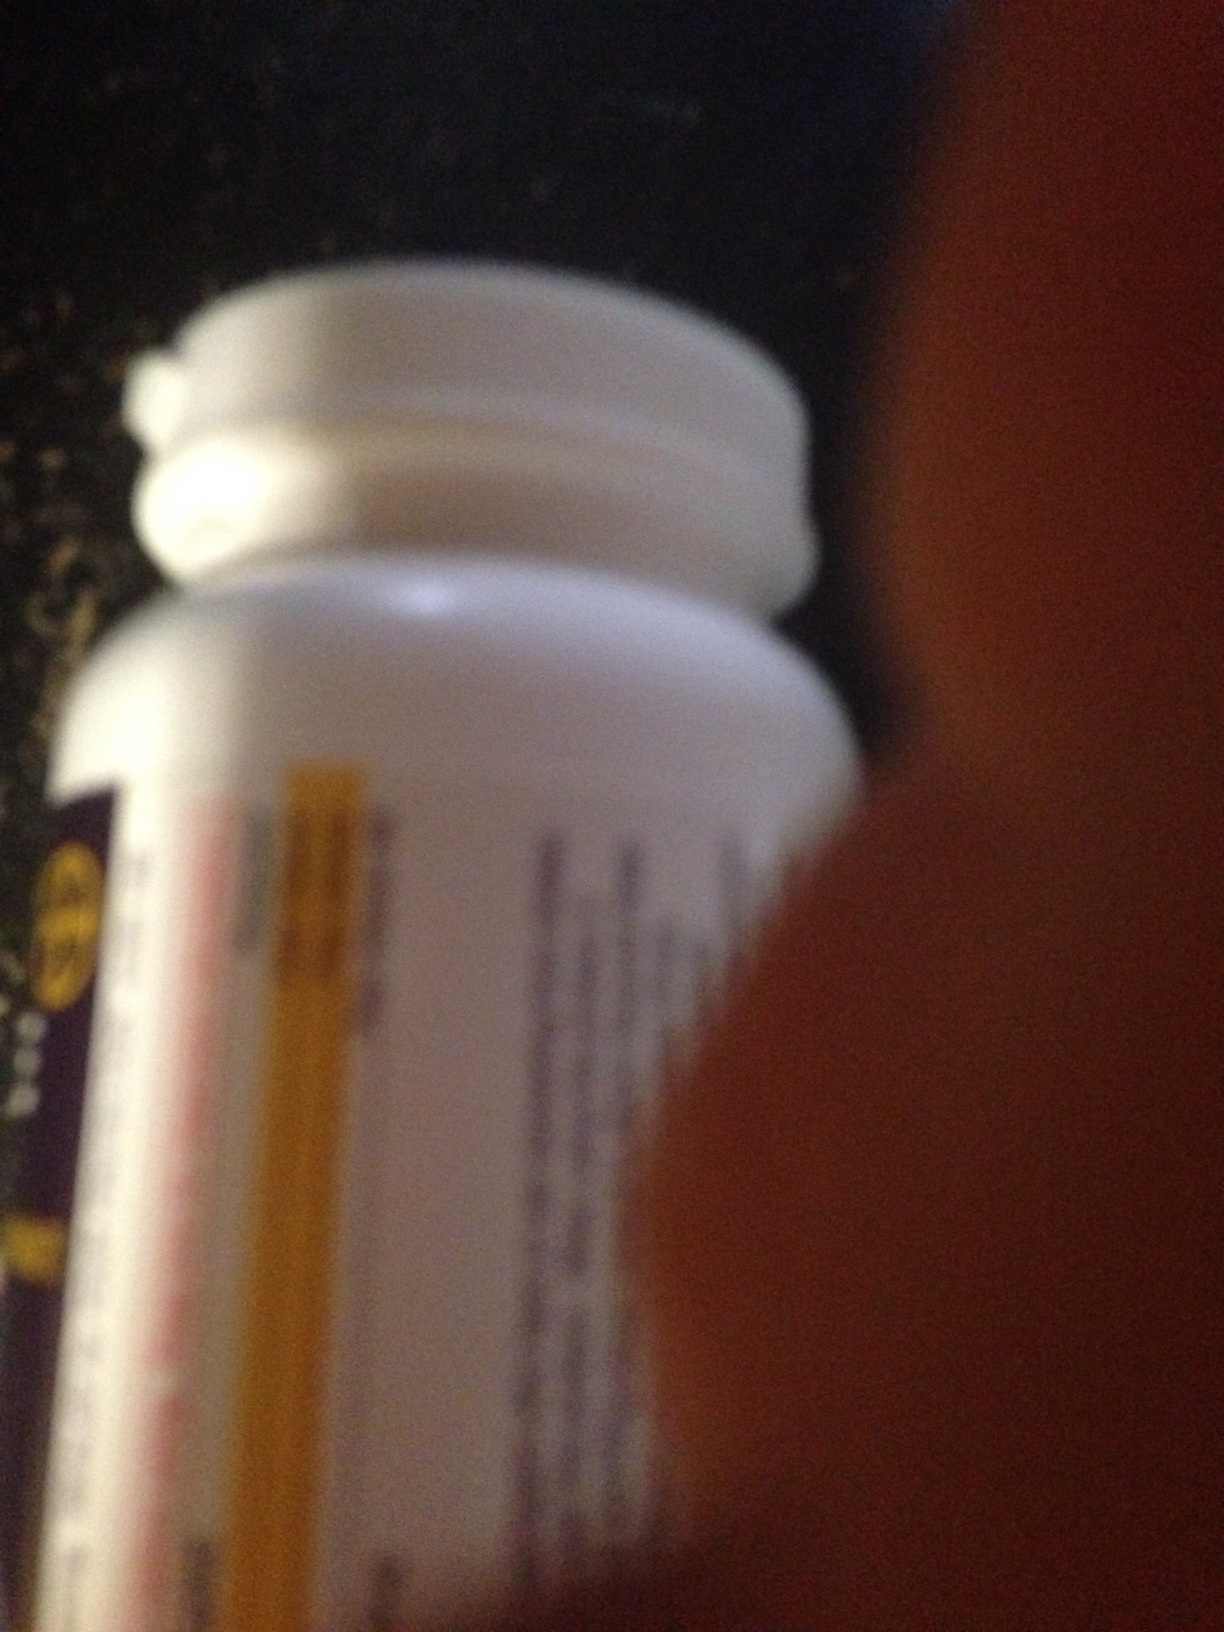Question: I'm not sure if you can see this, but I am trying to see the tablet count in this bottle.
Answer: unanswerable